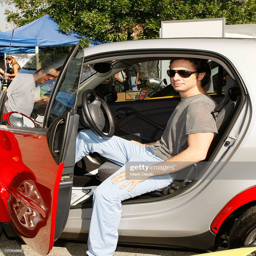
actor poses in a car held .